Ethnic groups in Europe

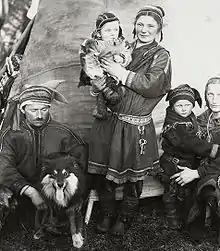
Sámi family in Lapland of Finland, 1936

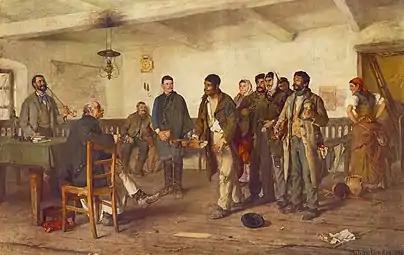
A Roma makes a complaint to a local magistrate in Hungary. By Sándor Bihari, 1886.

The total number of national minority populations in Europe is estimated at 105 million people, or 14% of Europeans.